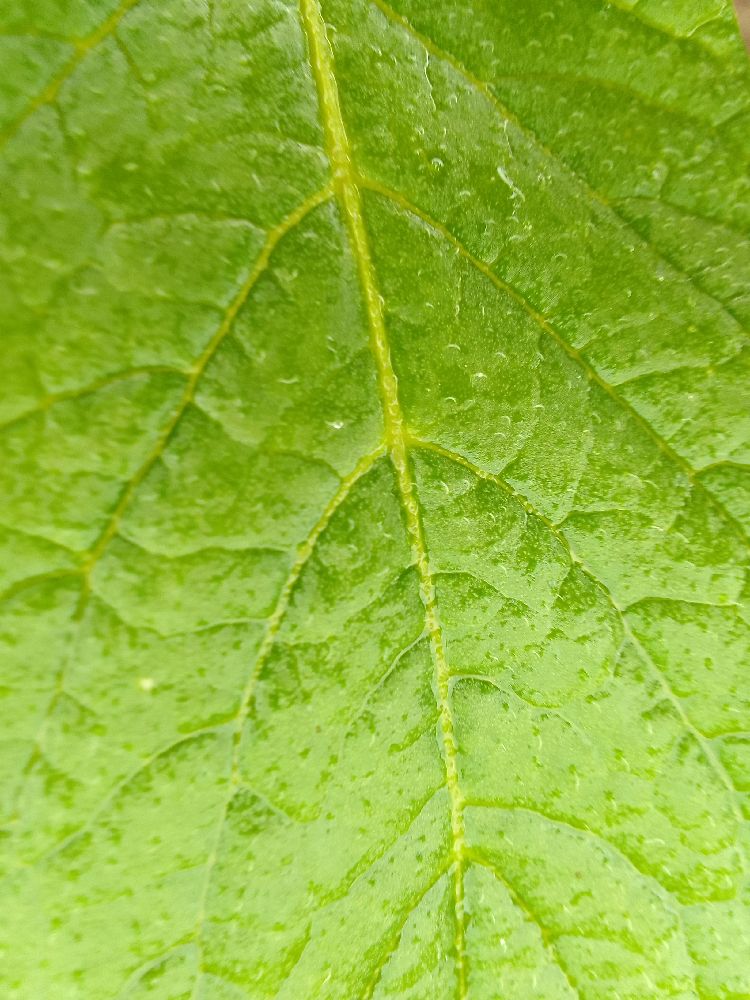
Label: Healthy